Threat model

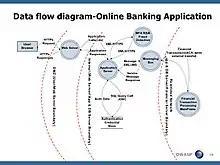

Most threat modeling approaches use data flow diagrams (DFD). DFDs were developed in the 1970s as tool for system engineers to communicate, on a high level, how an application caused data to flow, be stored, and manipulated by the infrastructure upon which the application runs. Traditionally, DFDs utilize only four unique symbols: data flows, data stores, processes, and interactors. In the early 2000s, an additional symbol, trust boundaries, were added to improve the usefulness of DFDs for threat modeling.